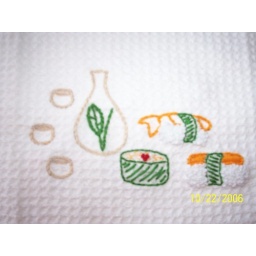
Patterns by Sublime Stitching. Hand-embroidered on cotton waffle-weave kitchen towel